Dicroidium

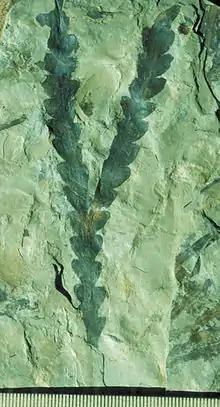
"Dicroidium odontopteroides" fossil leaf, Late Triassic Molteno Formation near Birds River South Africa.

Within the form genus classification system used in paleobotany, the genus "Dicroidium" refers specifically to the leaves. Some authors have suggested dividing "Dicroidium" up into several genera, including "Dicroidiopsis, Diplasiophyllum, Zuberia", "Xylopteris", "Johnstonia" and "Tetraptilon," but this is rejected by other authors. The leaves of "Dicroidium" bifurcate (fork) at their base, which is characteristic of all species. The leaves are highly variable in size and morphology, ranging from simple to tripinnate, with the individual leaflets having varying morphologies, including dissected, lobed, needle-like and entire. Some leaf specimens have more than one type of leaflet morphology, which may have been the result of hybridisation between different species. The venation of the leaves is also highly variable, encompassing taeniopteroid, odontopteroid, alethopteroid and simple morphologies.